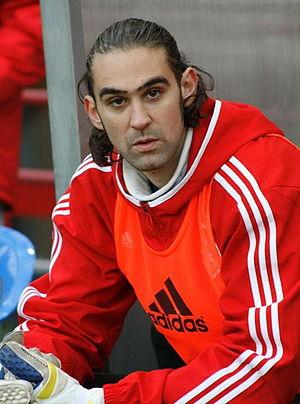
Ivan Pelizzoli est un footballeur italien, né le 18 novembre 1980 à Bergame. Il évolue au poste de gardien de but.